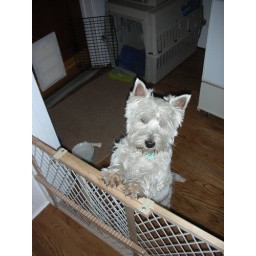
digging in the potted citrus trees is a good way to get a dirty beard